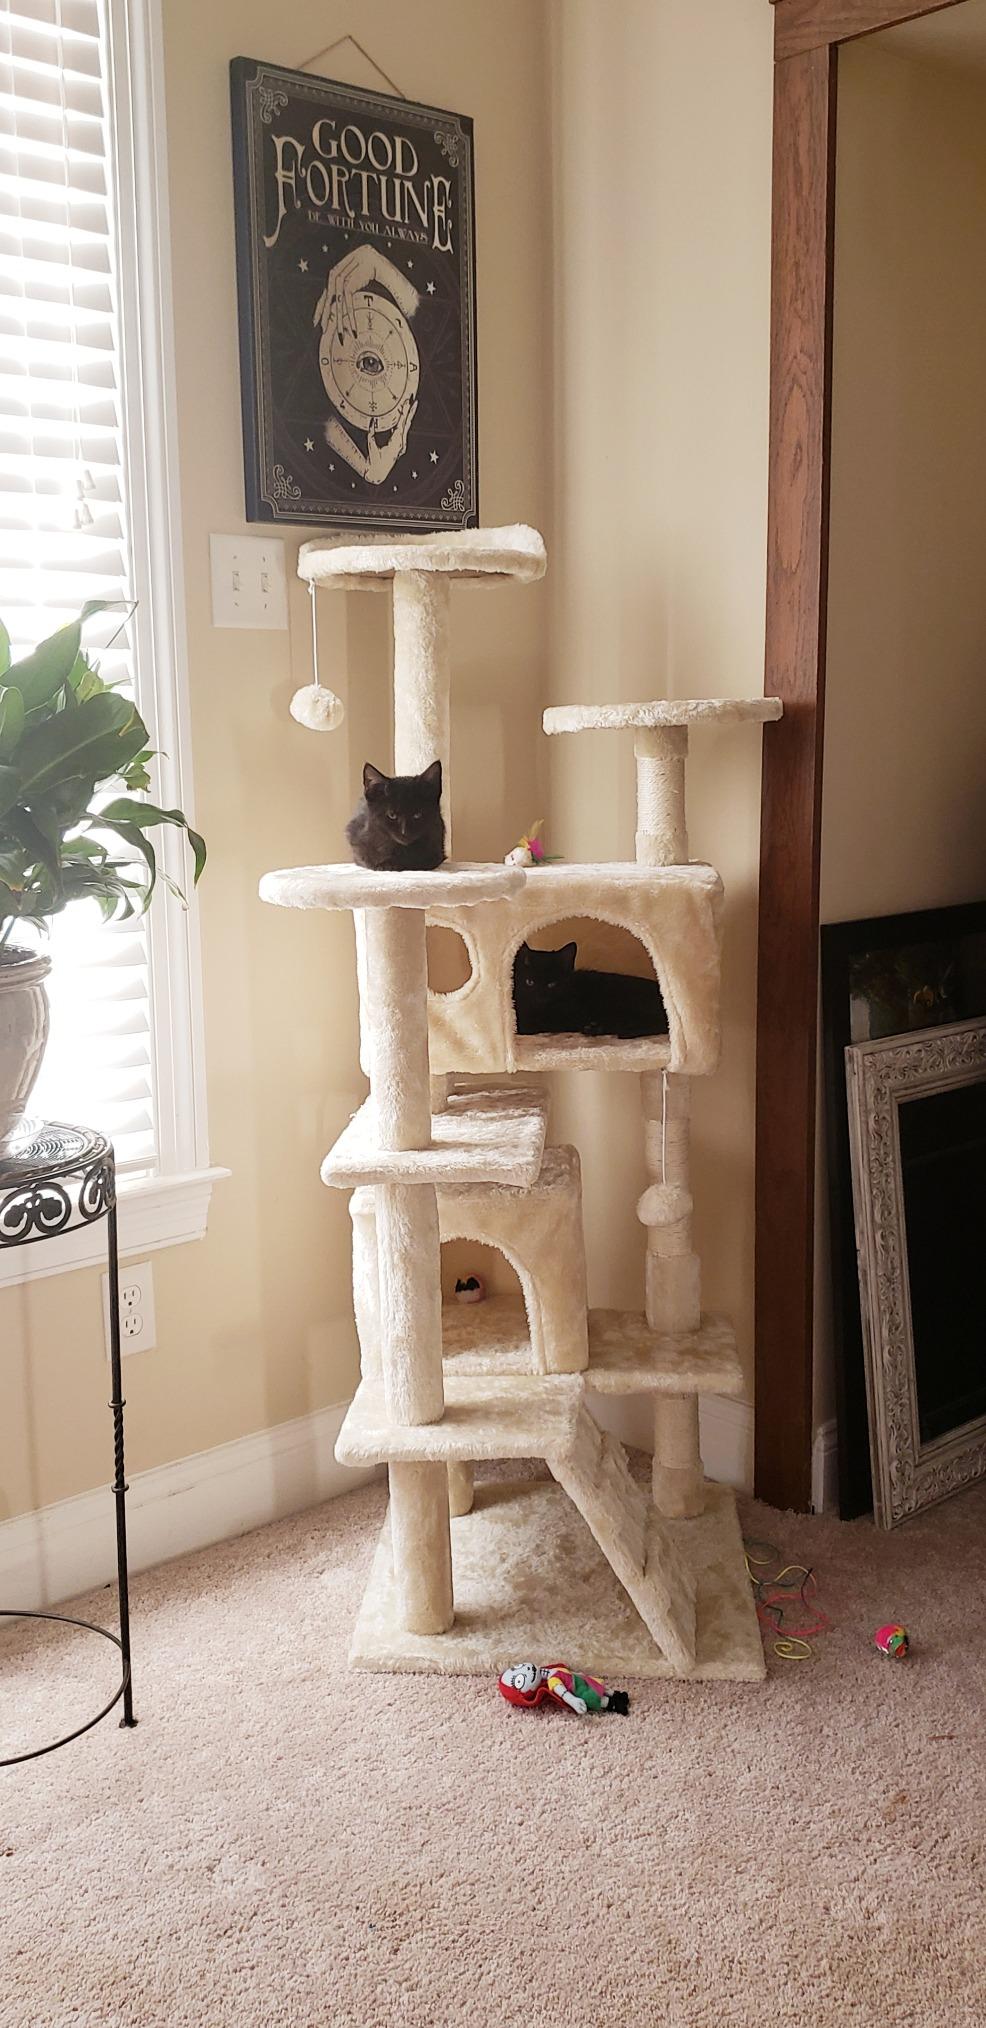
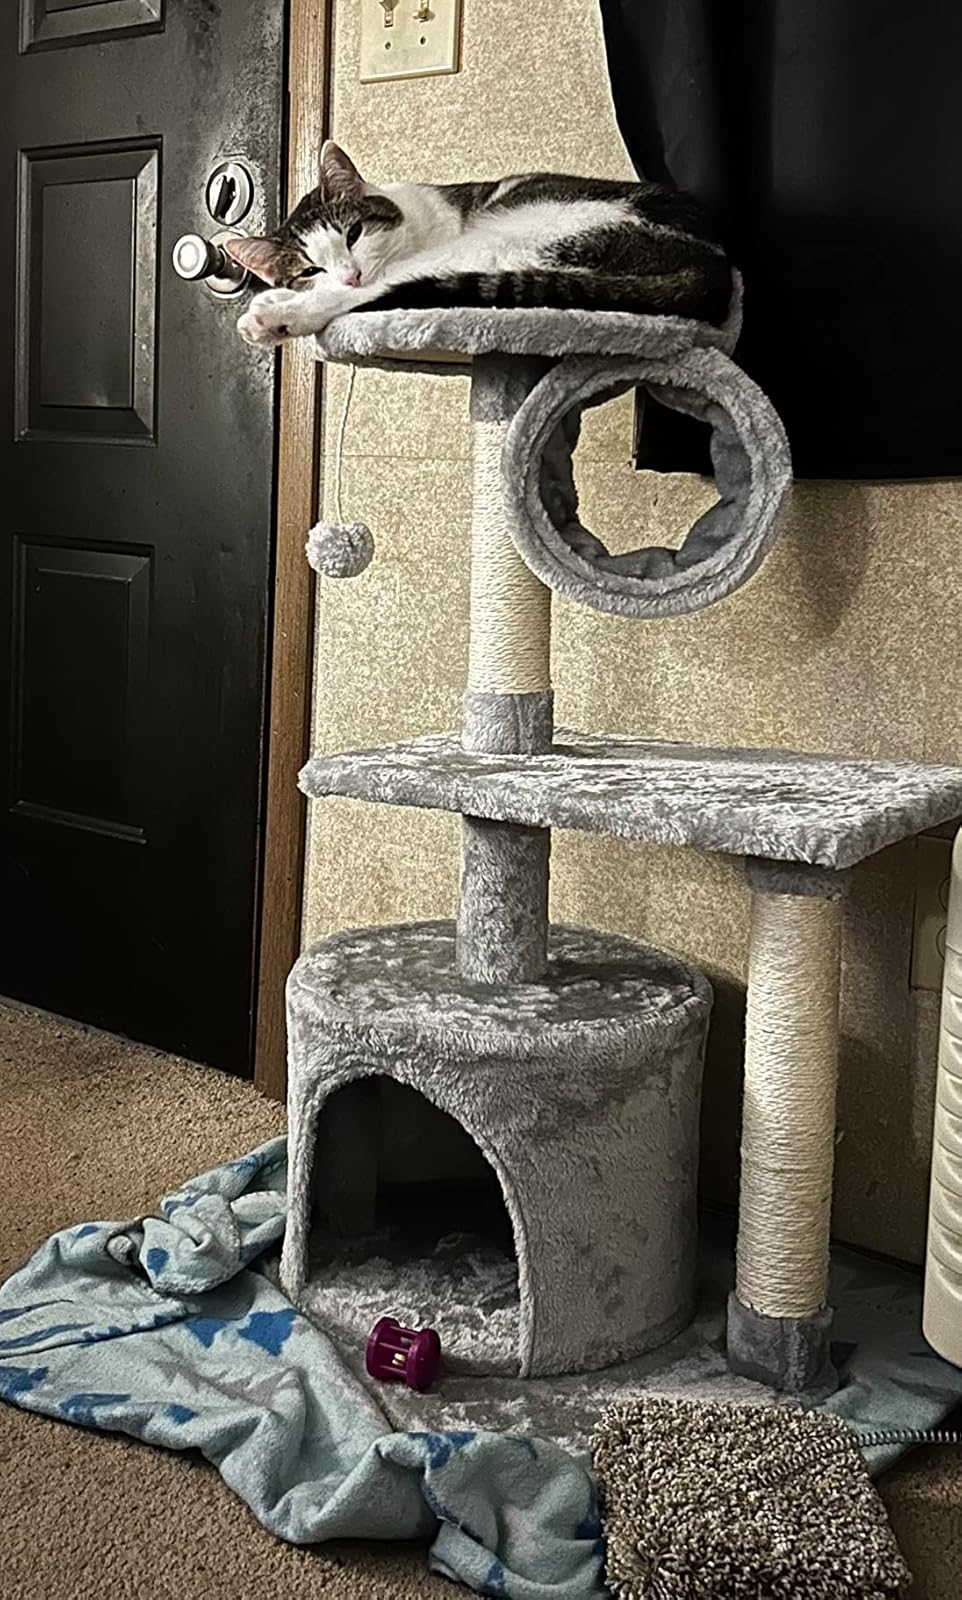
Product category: items_cat tree
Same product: no